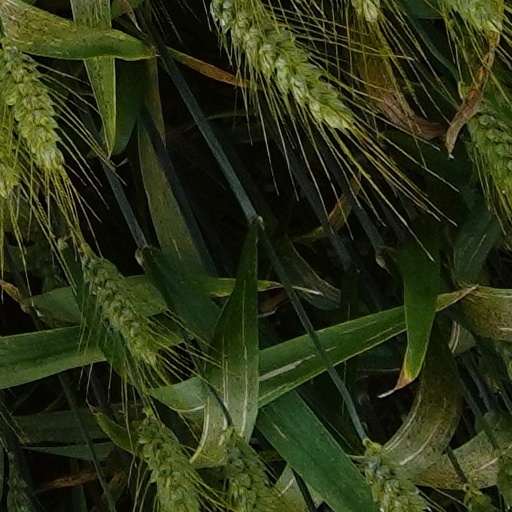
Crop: wheat